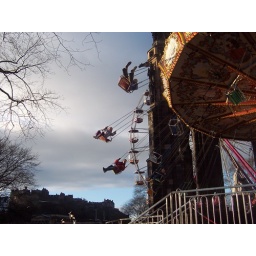
Lillian on the chair ride in East Princes Street Gardens, Edinburgh. With the Scott Monument nearby and the castle in the far background.